Azerbaijanis in Georgia

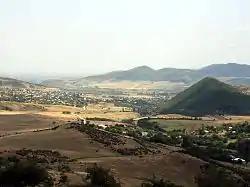
View on the Azerbaijani-populated village of Dzveli-Kveshi near Bolnisi

The Georgianisation of Georgia's toponymy has been a steady process since the 1930s. It affected placenames of Azerbaijani origin, such as Terra Publ. Aghbulagh to Tetritsqaro in 1940 (by direct translation), Bashkicheti to Dmanisi, Karaiazi to Gardabani, and Sarvan to Marneuli all in 1947. According to the locals, in the 1960s residents of three villages near Gardabani petitioned to Moscow against the plan of renaming their villages, and the names were kept.